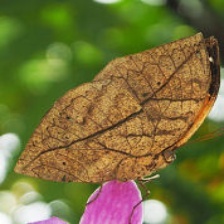
Species: ORANGE OAKLEAF